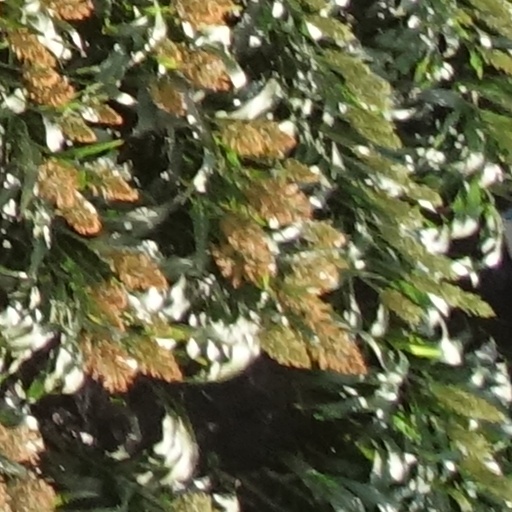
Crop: sorghum